Henne Jewelers

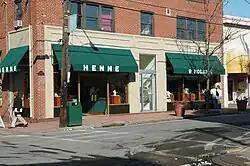
The Henne Jewelers storefront in 2005.

Henne Jewelers is a family owned jewelry store located in the Shadyside (Pittsburgh) neighborhood of Pittsburgh. The store was founded in 1887 by Rudolf Joseph Henne.